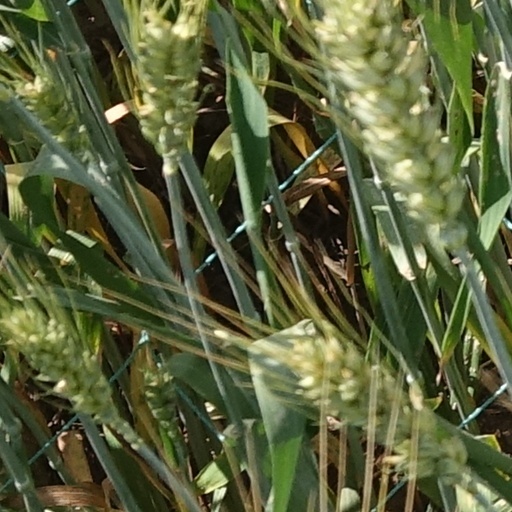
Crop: wheat